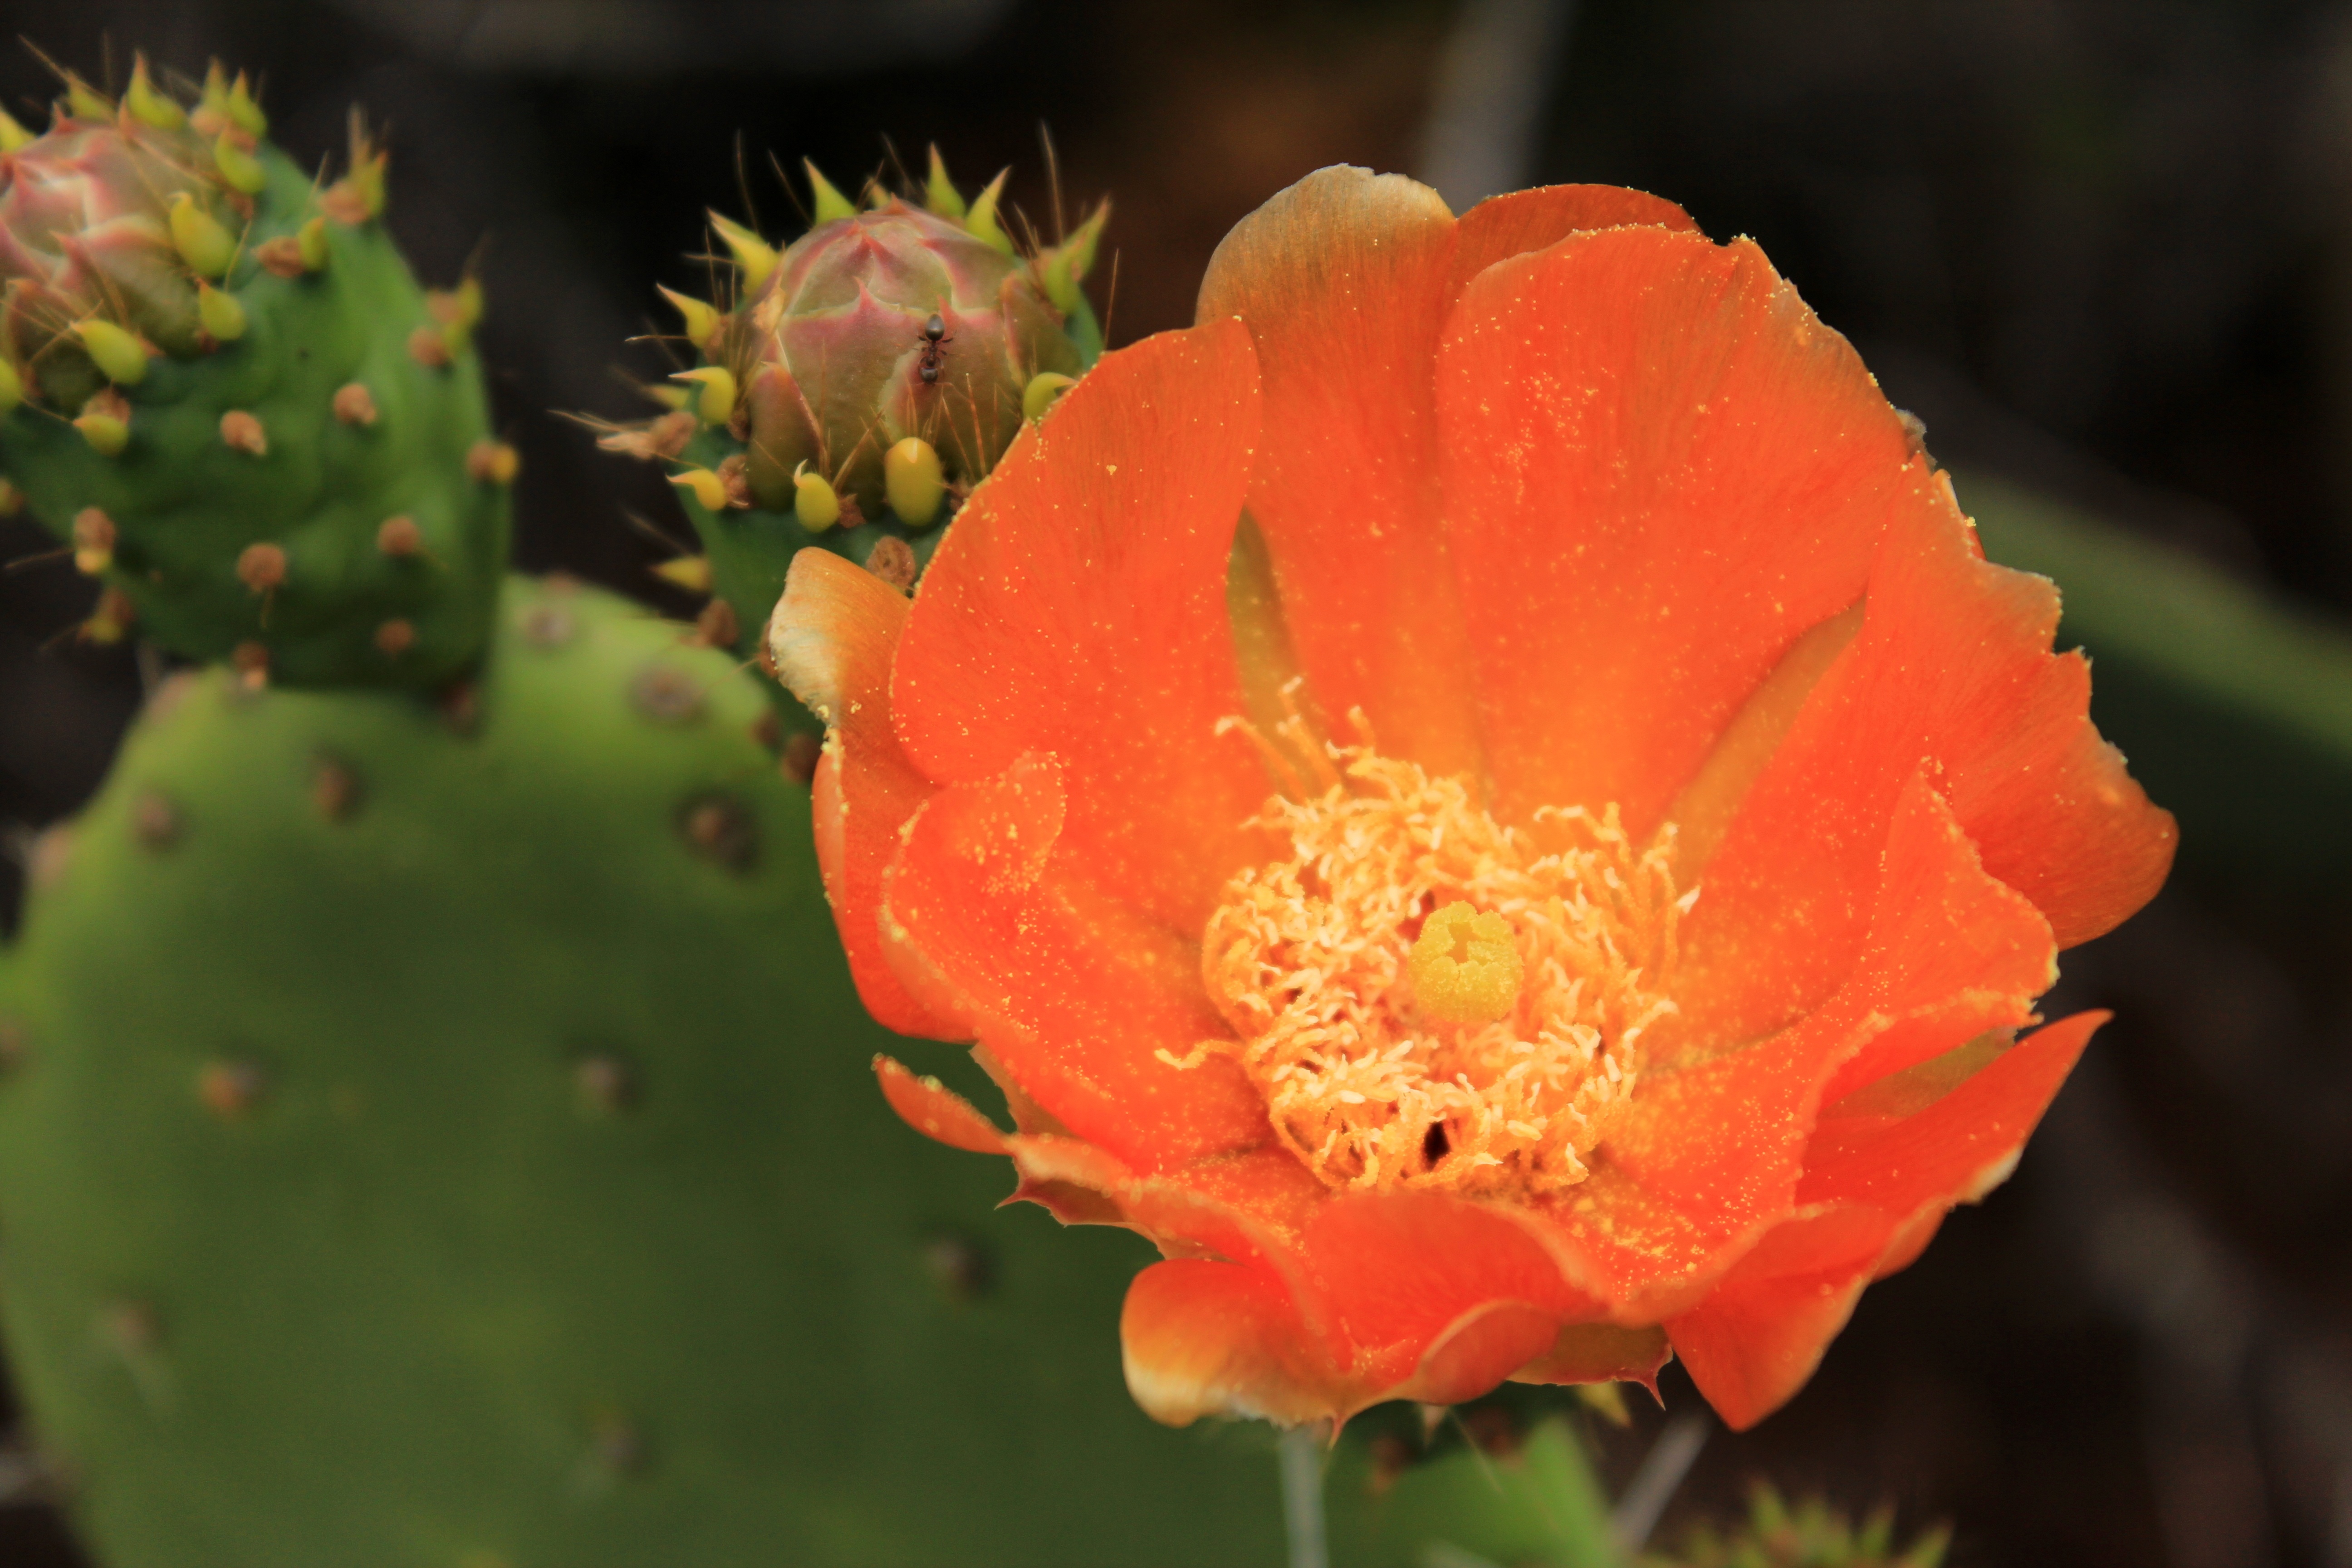
nature, blossom, cactus, plant, hiking, flower, petal, bloom, summer, travel, cup, green, red, holiday, island, botany, flora, spain, sting, macro photography, canary islands, flowering plant, prickly pear, gomera, land plant, barbary fig